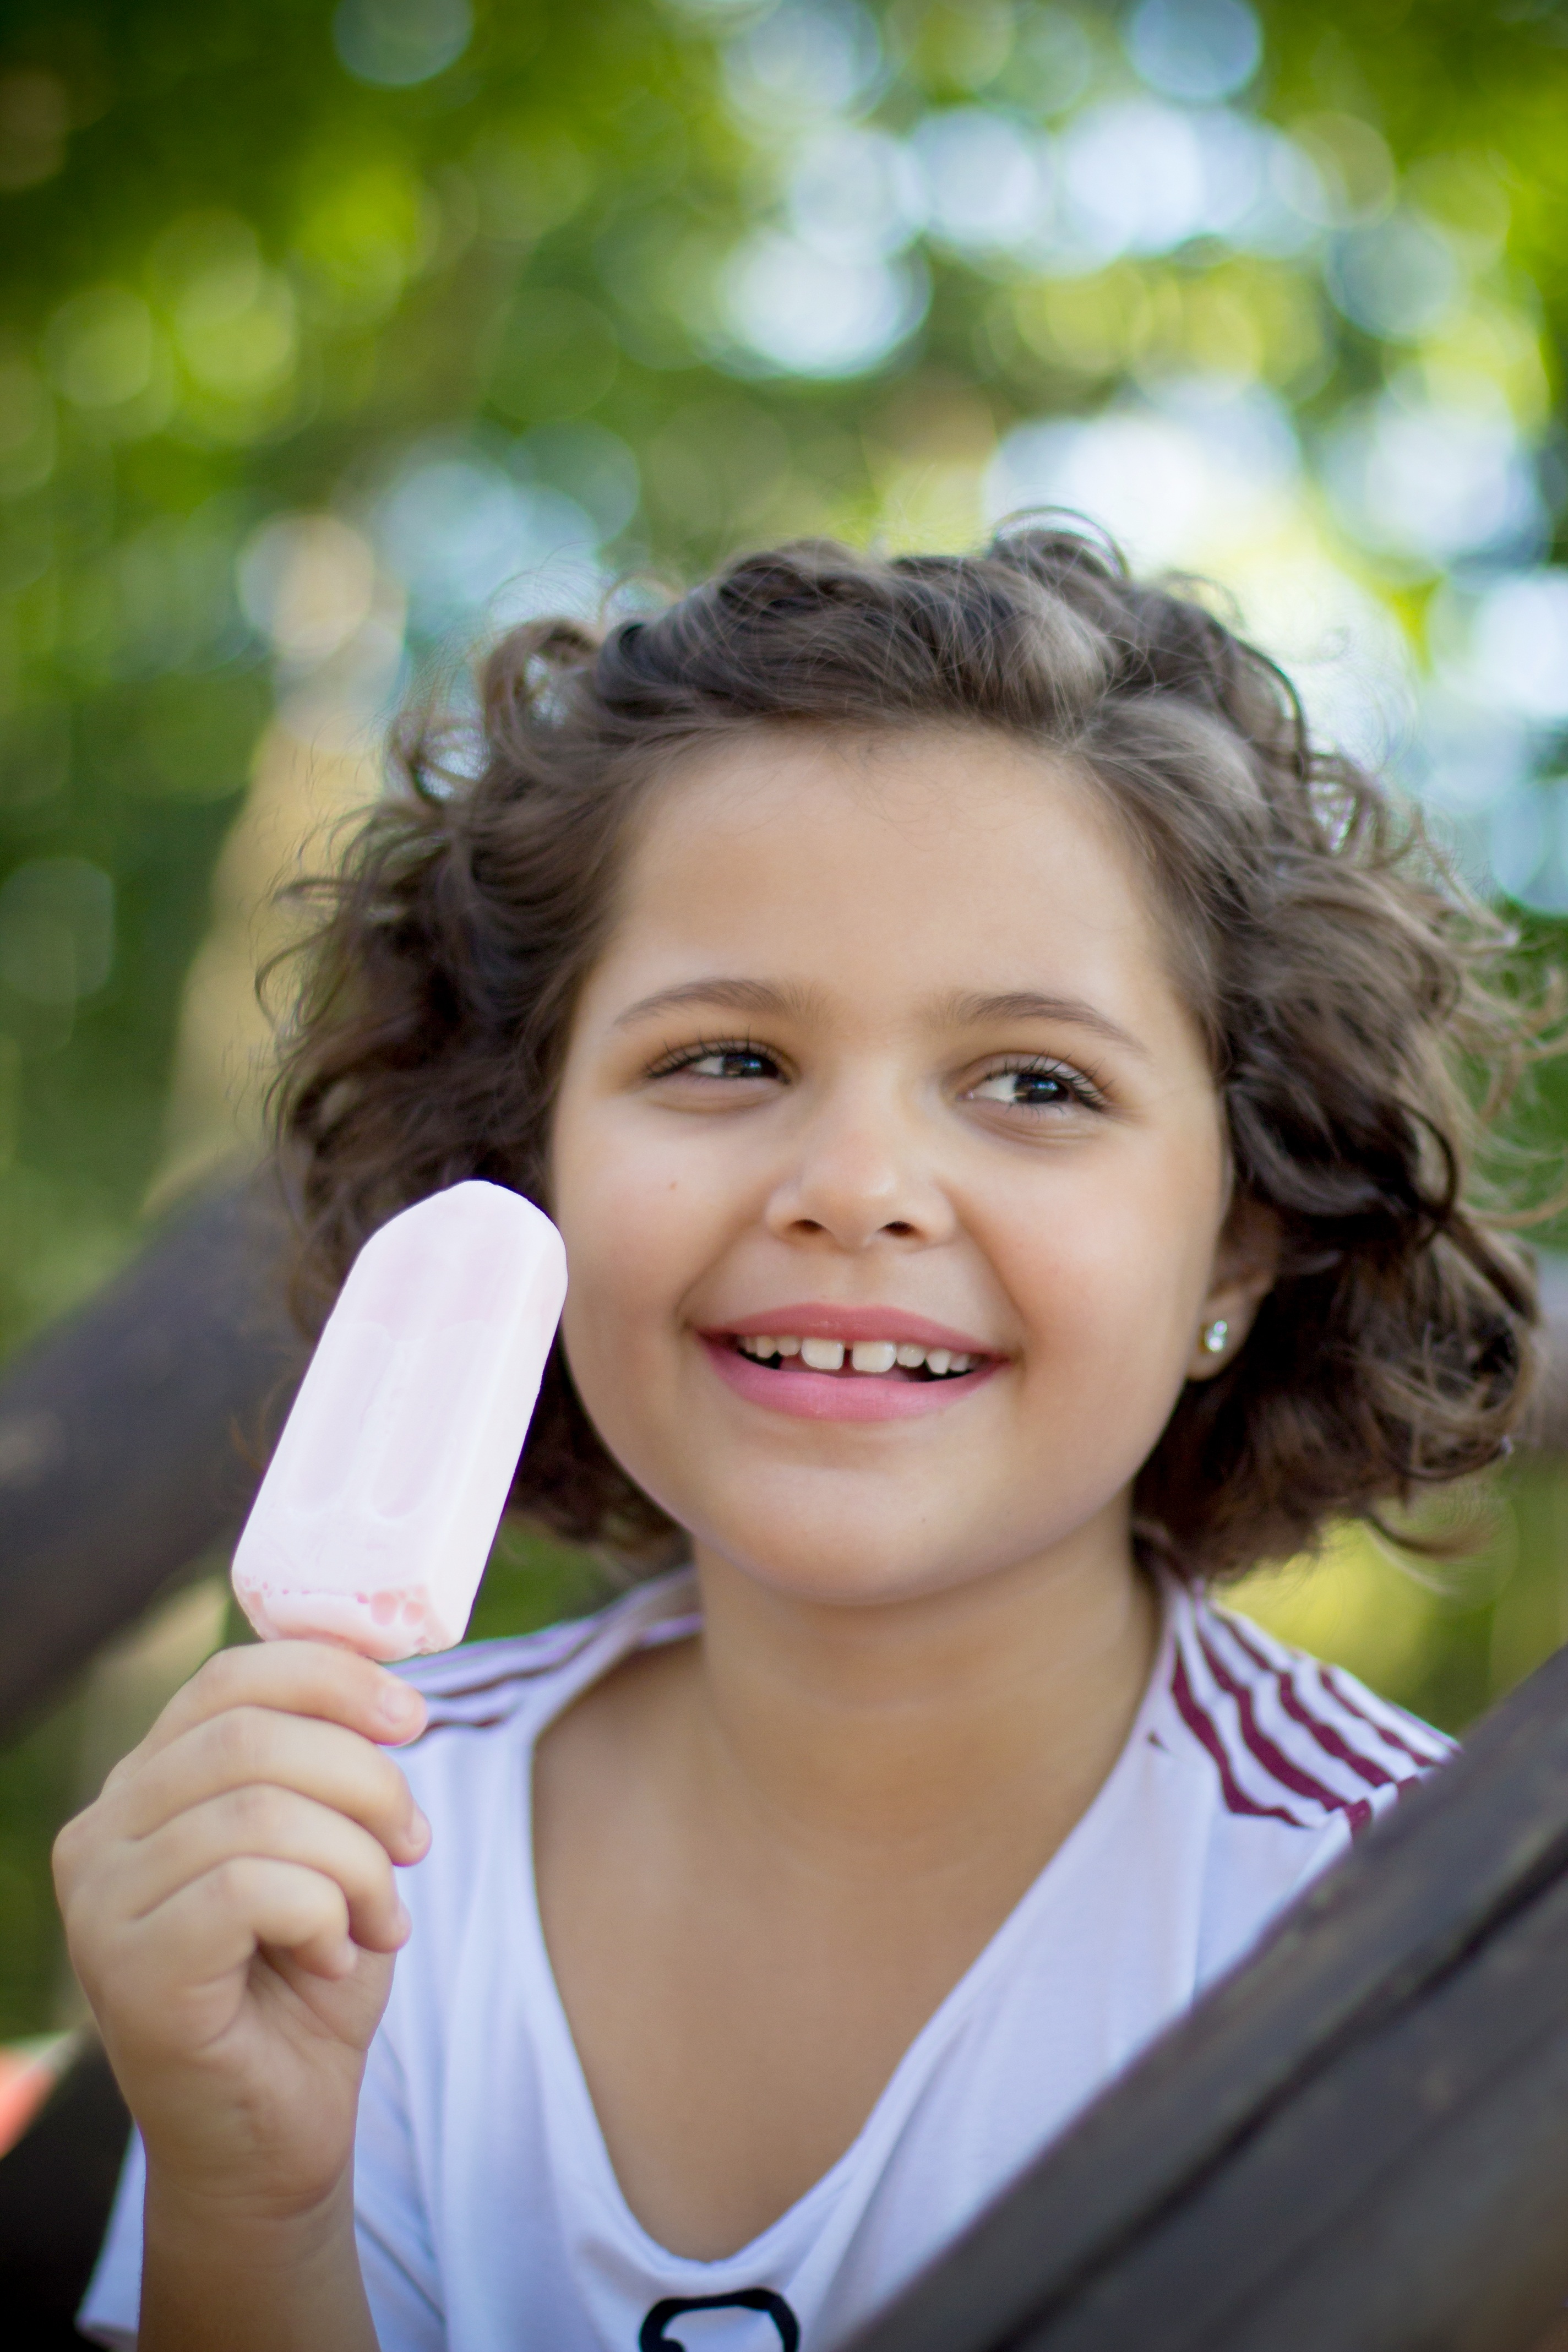
person, people, girl, woman, photography, summer, portrait, child, facial expression, smile, popsicle, eye, skin, beauty, laughter, emotion, portrait photography